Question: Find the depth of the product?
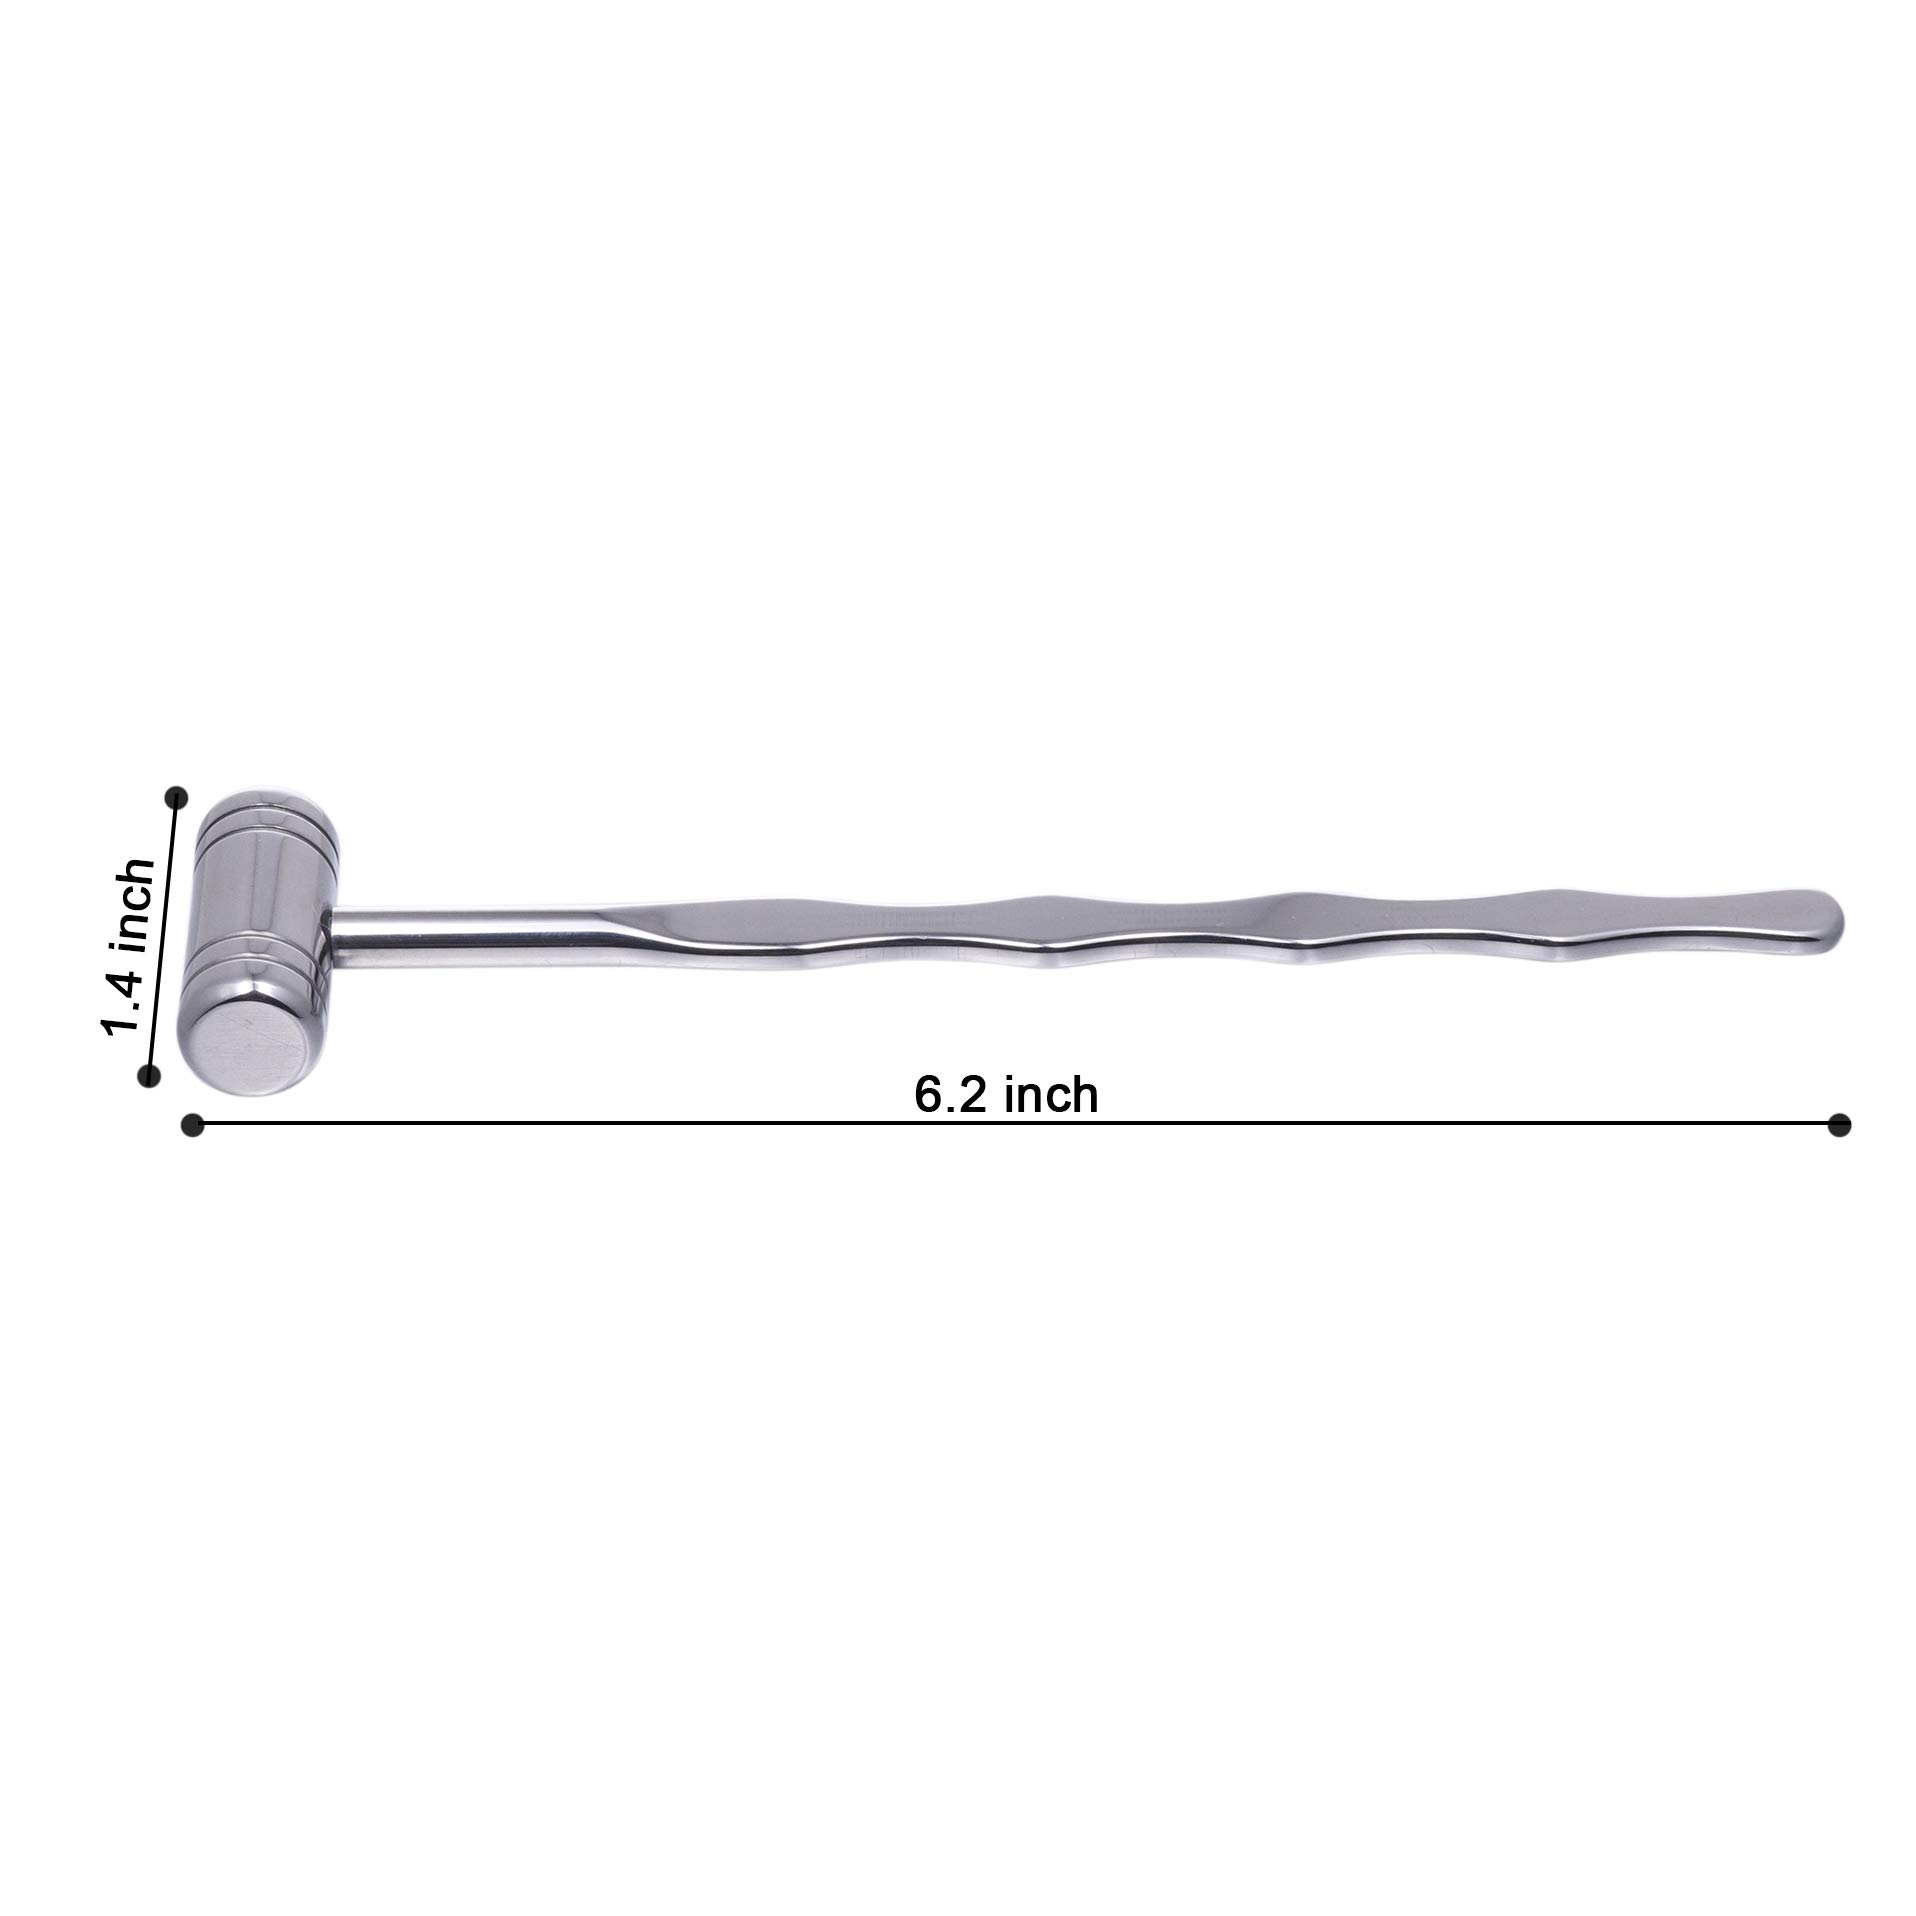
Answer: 6.2 inch